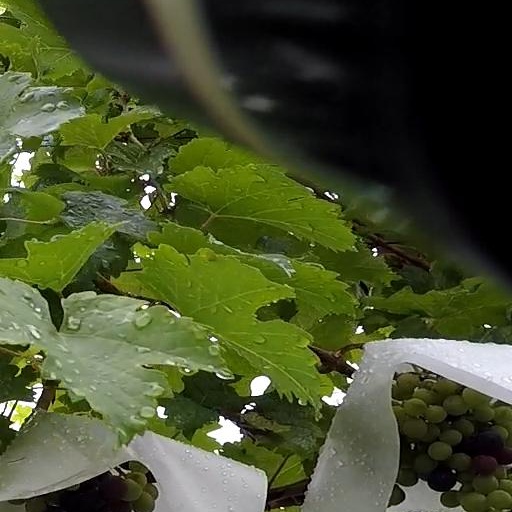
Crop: grape